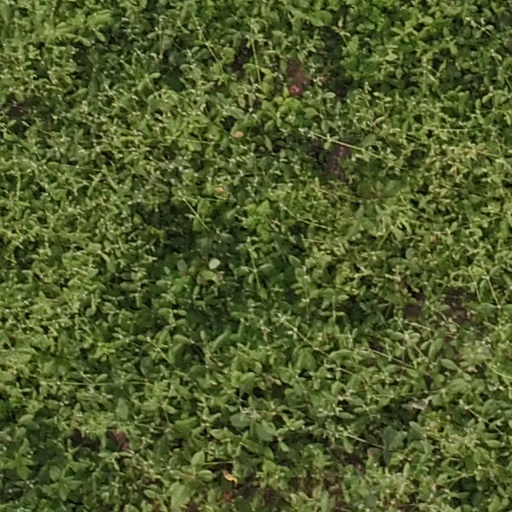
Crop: maize; corn